Performing arts in Detroit

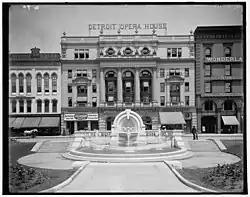
The old Detroit Opera House on Campus Martius in the early 1900s

Detroit has a long theatrical history, with many venues dating back to the 1920s. The Detroit Fox Theatre (1928) was the first theater ever constructed with built-in film sound equipment. Commissioned by William Fox and built by architect C. Howard Crane, the ornate Detroit Fox was fully restored in 1988. It is the largest of the nation's Fox Theatres with 5,045 seats. The city has been a place for operatic, symphonic, musical and popular acts since the first part of the twentieth century. Portions of Leonard Bernstein's music for "West Side Story", produced by Detroit's Nederlander Organization, were composed on the piano that resides in the library at Cranbrook in the Detroit suburb of Bloomfield Hills. David T. Nederlander's career began after purchasing a 99-year lease on the Detroit Opera House. His son, the organization's chairman, James M. Nederlander, also a Detroit native, coproduced over one hundred famous theatrical classics, including "West Side Story", "Hello, Dolly!", "The King and I", and "Fiddler on the Roof". Today, the Nederlander Organization operates Detroit's Fisher Theatre, the Detroit Opera House, and several theaters in other major cities on the Broadway theatre circuit. Organizations such as the Mosaic Youth Theatre support the city's theater community.